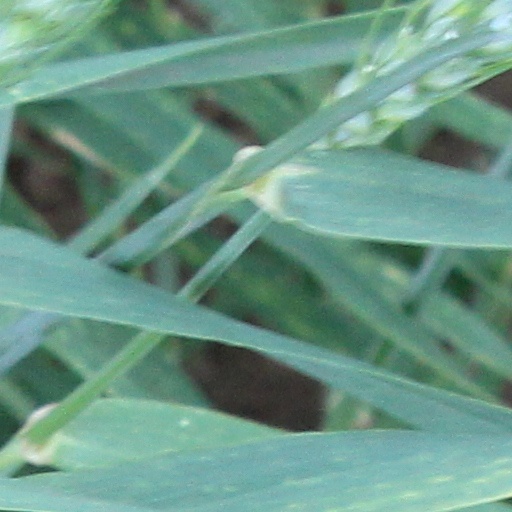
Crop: wheat